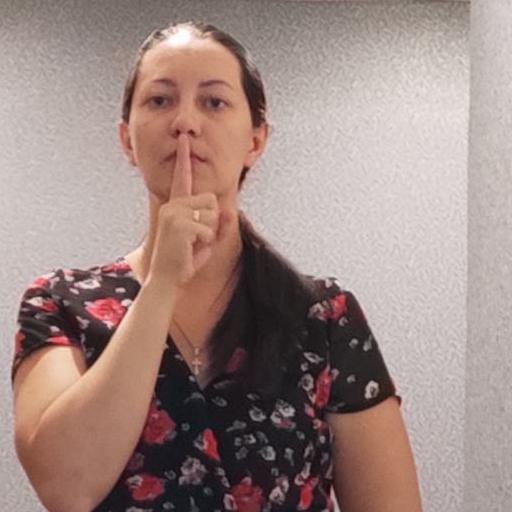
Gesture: mute